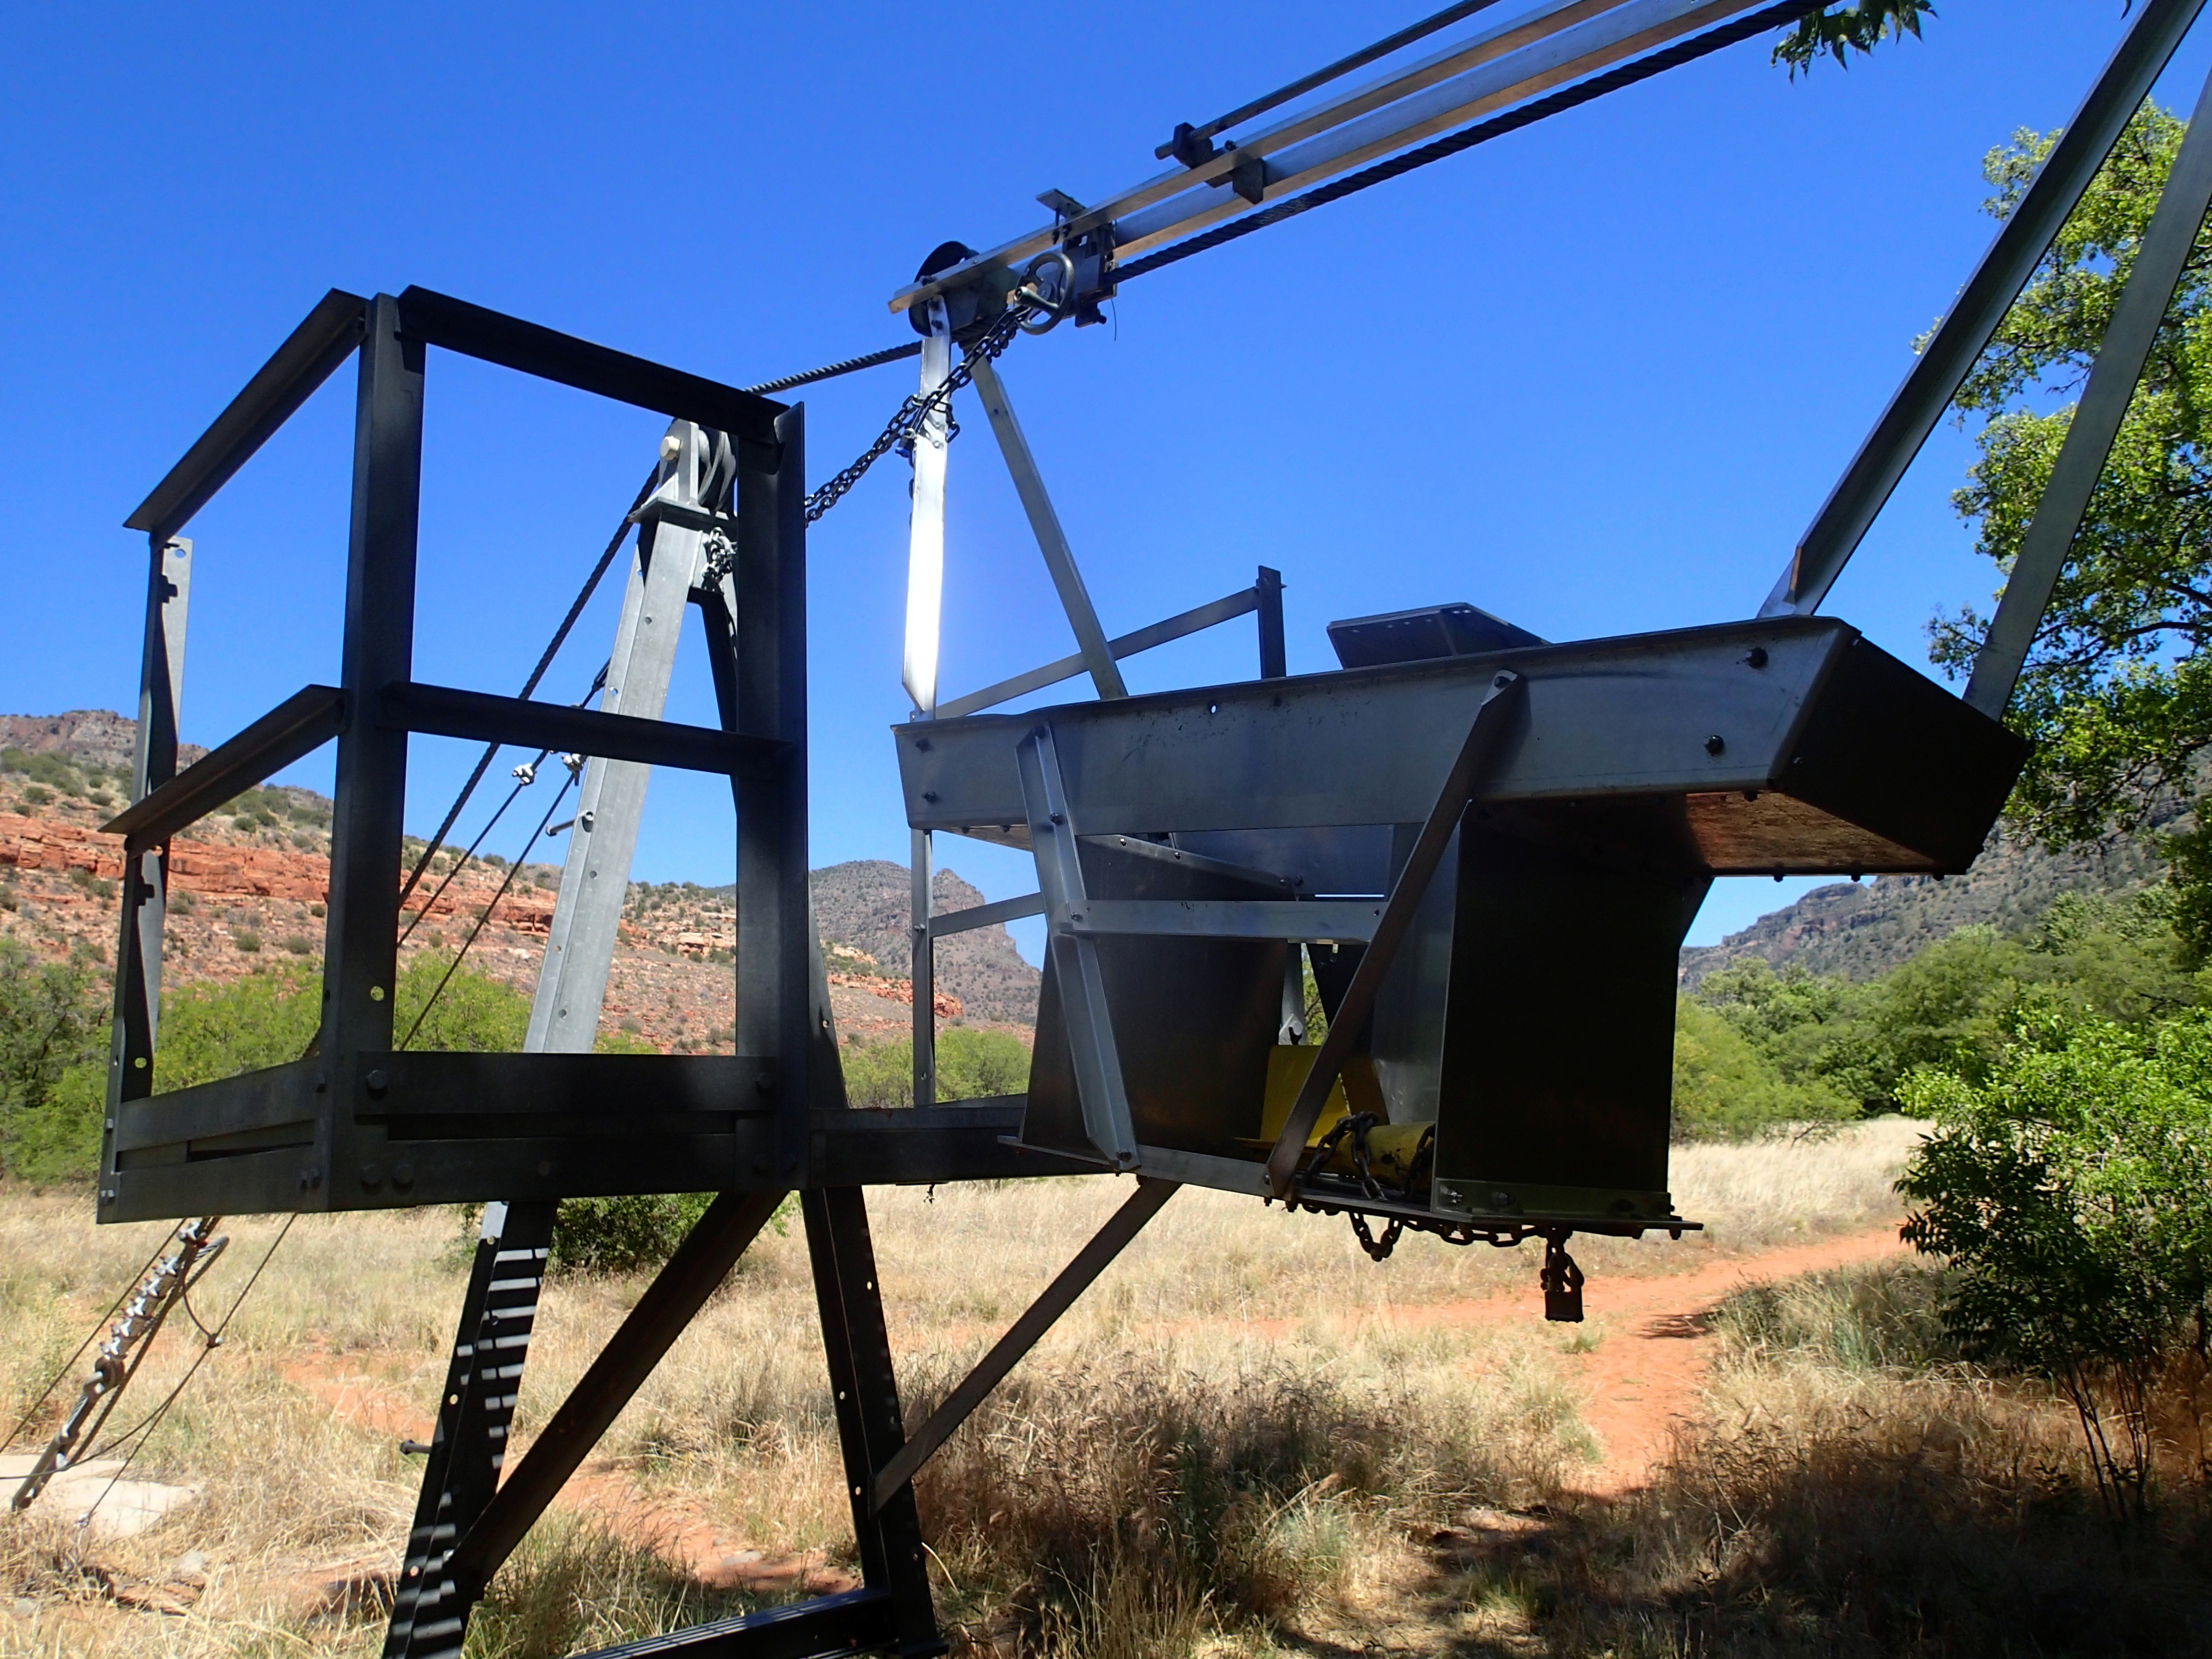
vehicle, mast